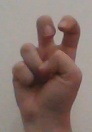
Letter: toot